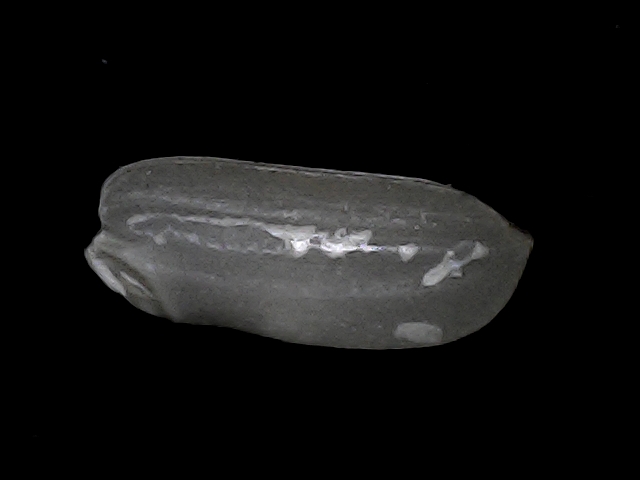
Rice variety: BRRI74